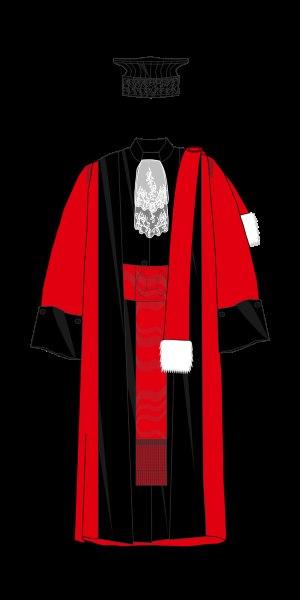
Les directeurs des services de greffe judiciaires sont des fonctionnaires de l’État. Ils sont soumis à des statuts particuliers.